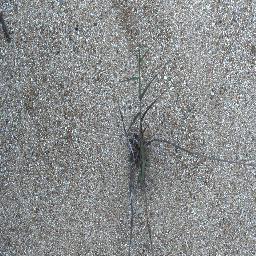
Label: negative